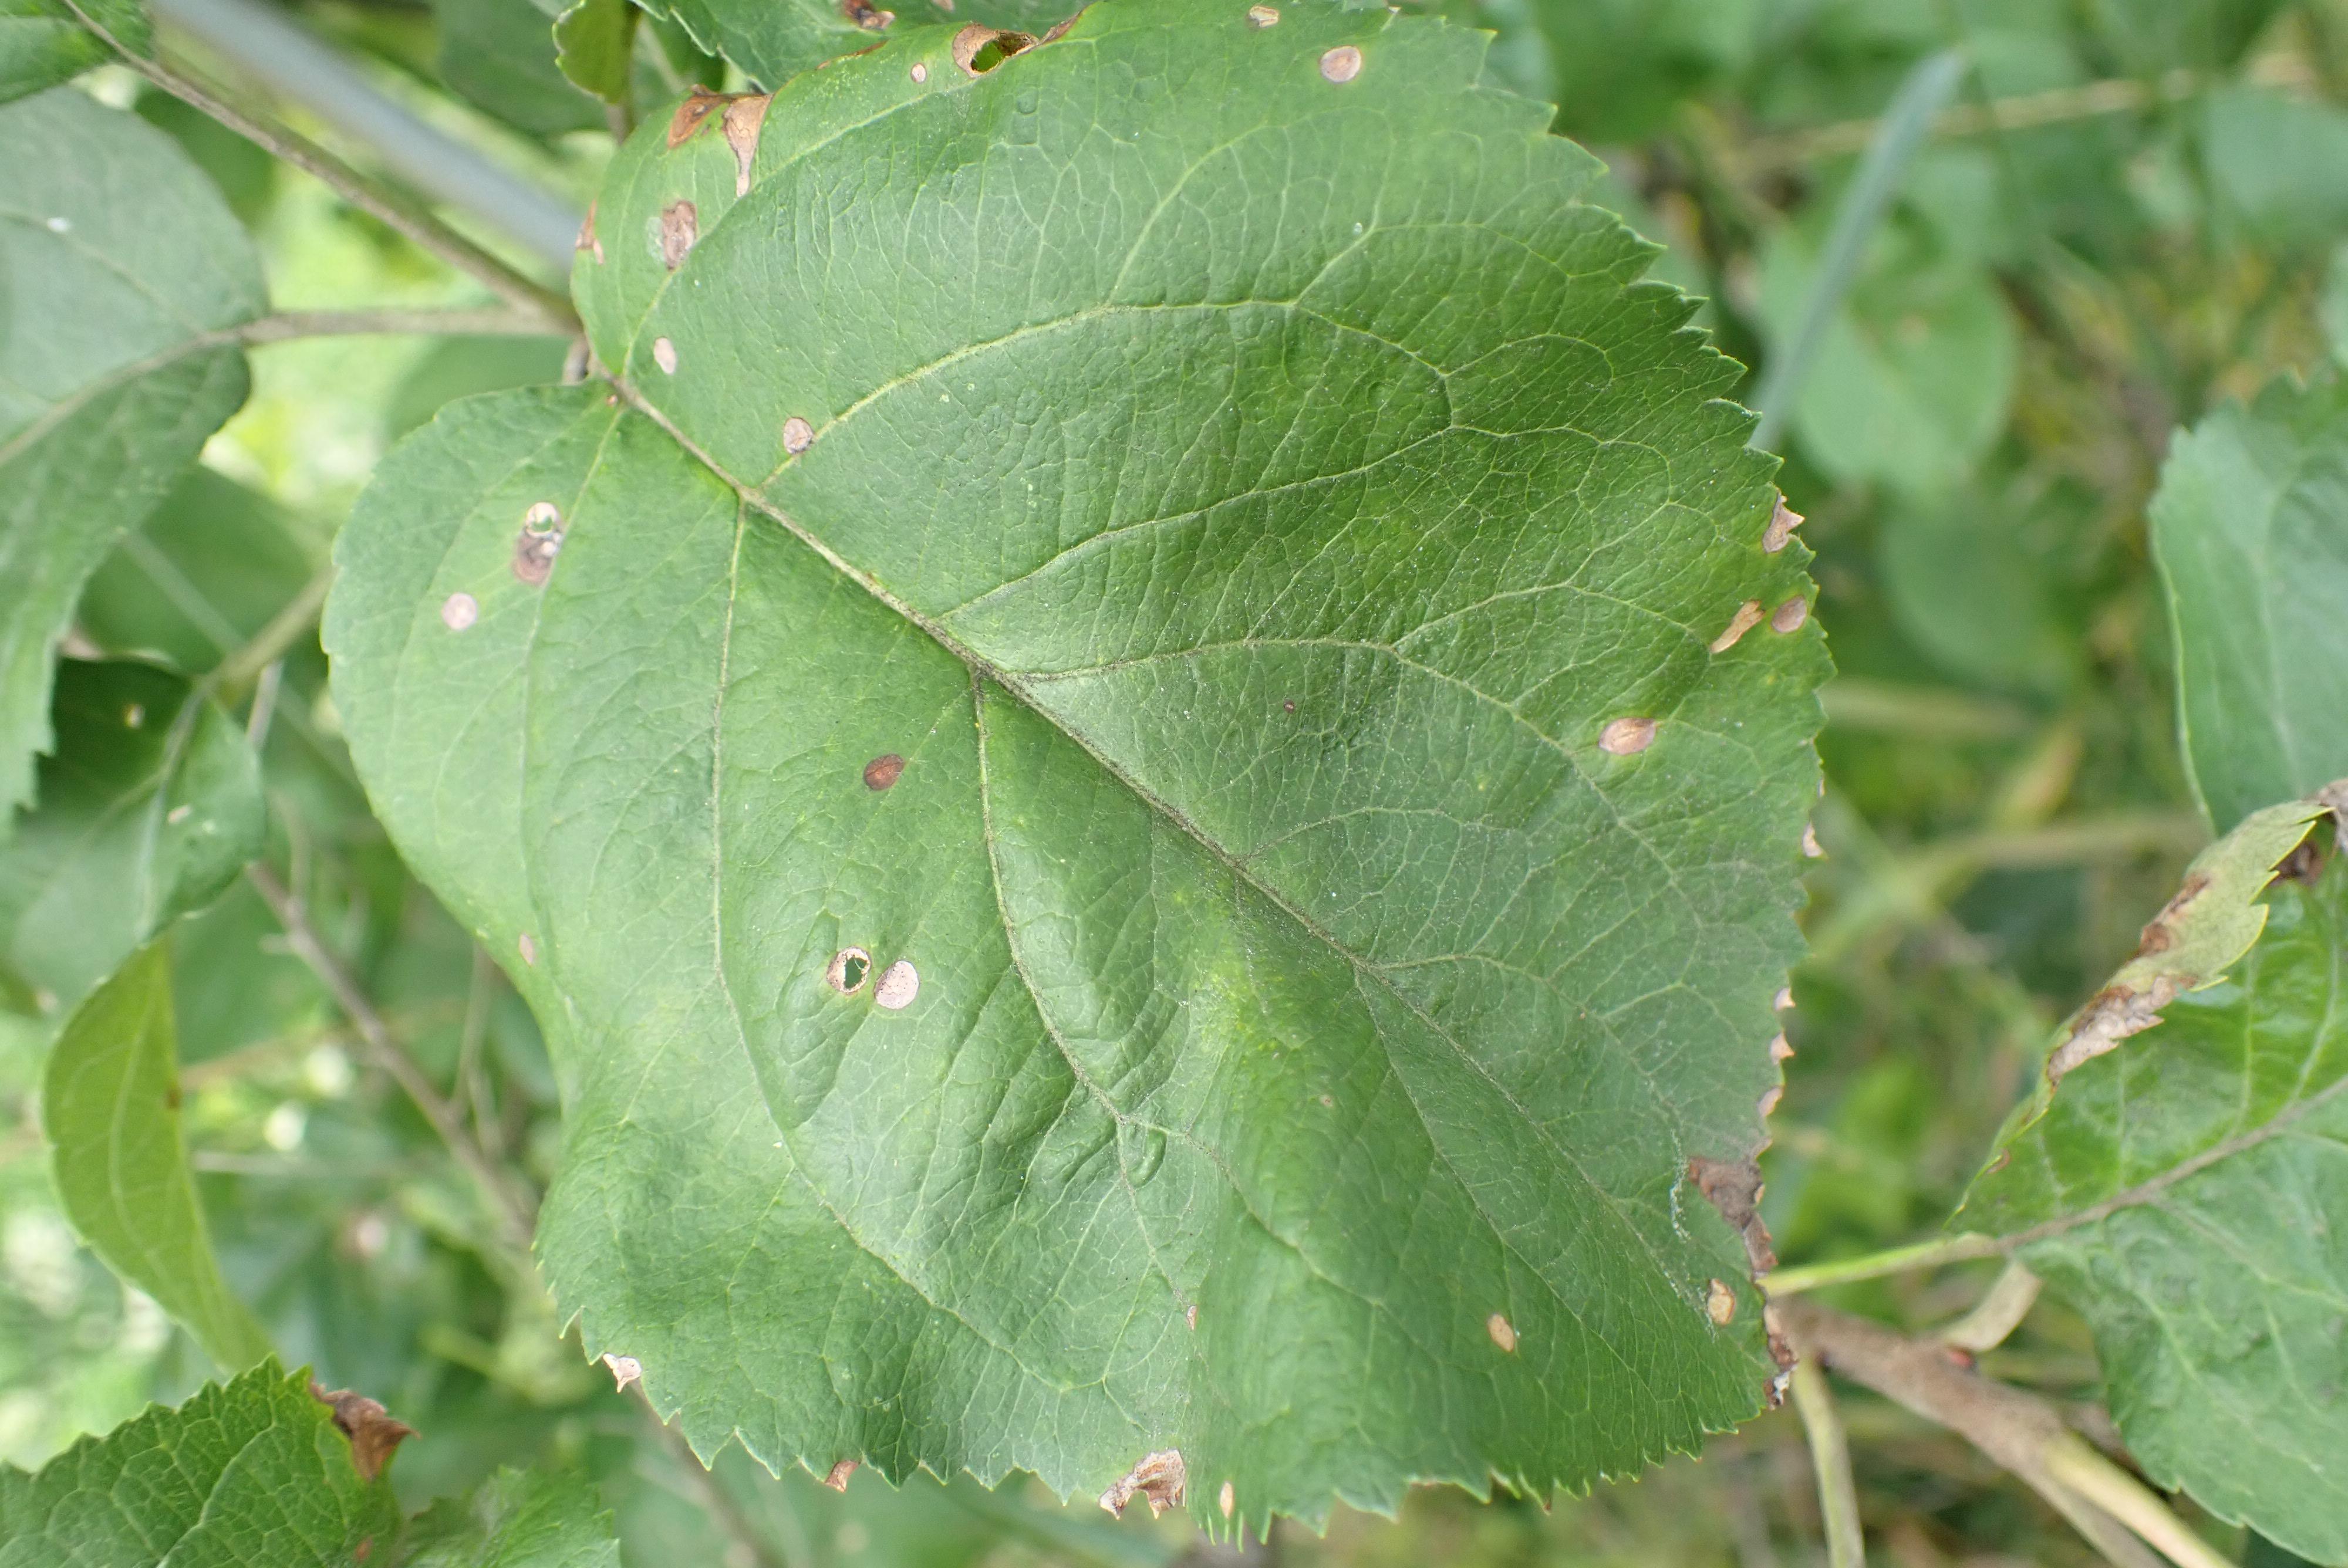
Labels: frog_eye_leaf_spot